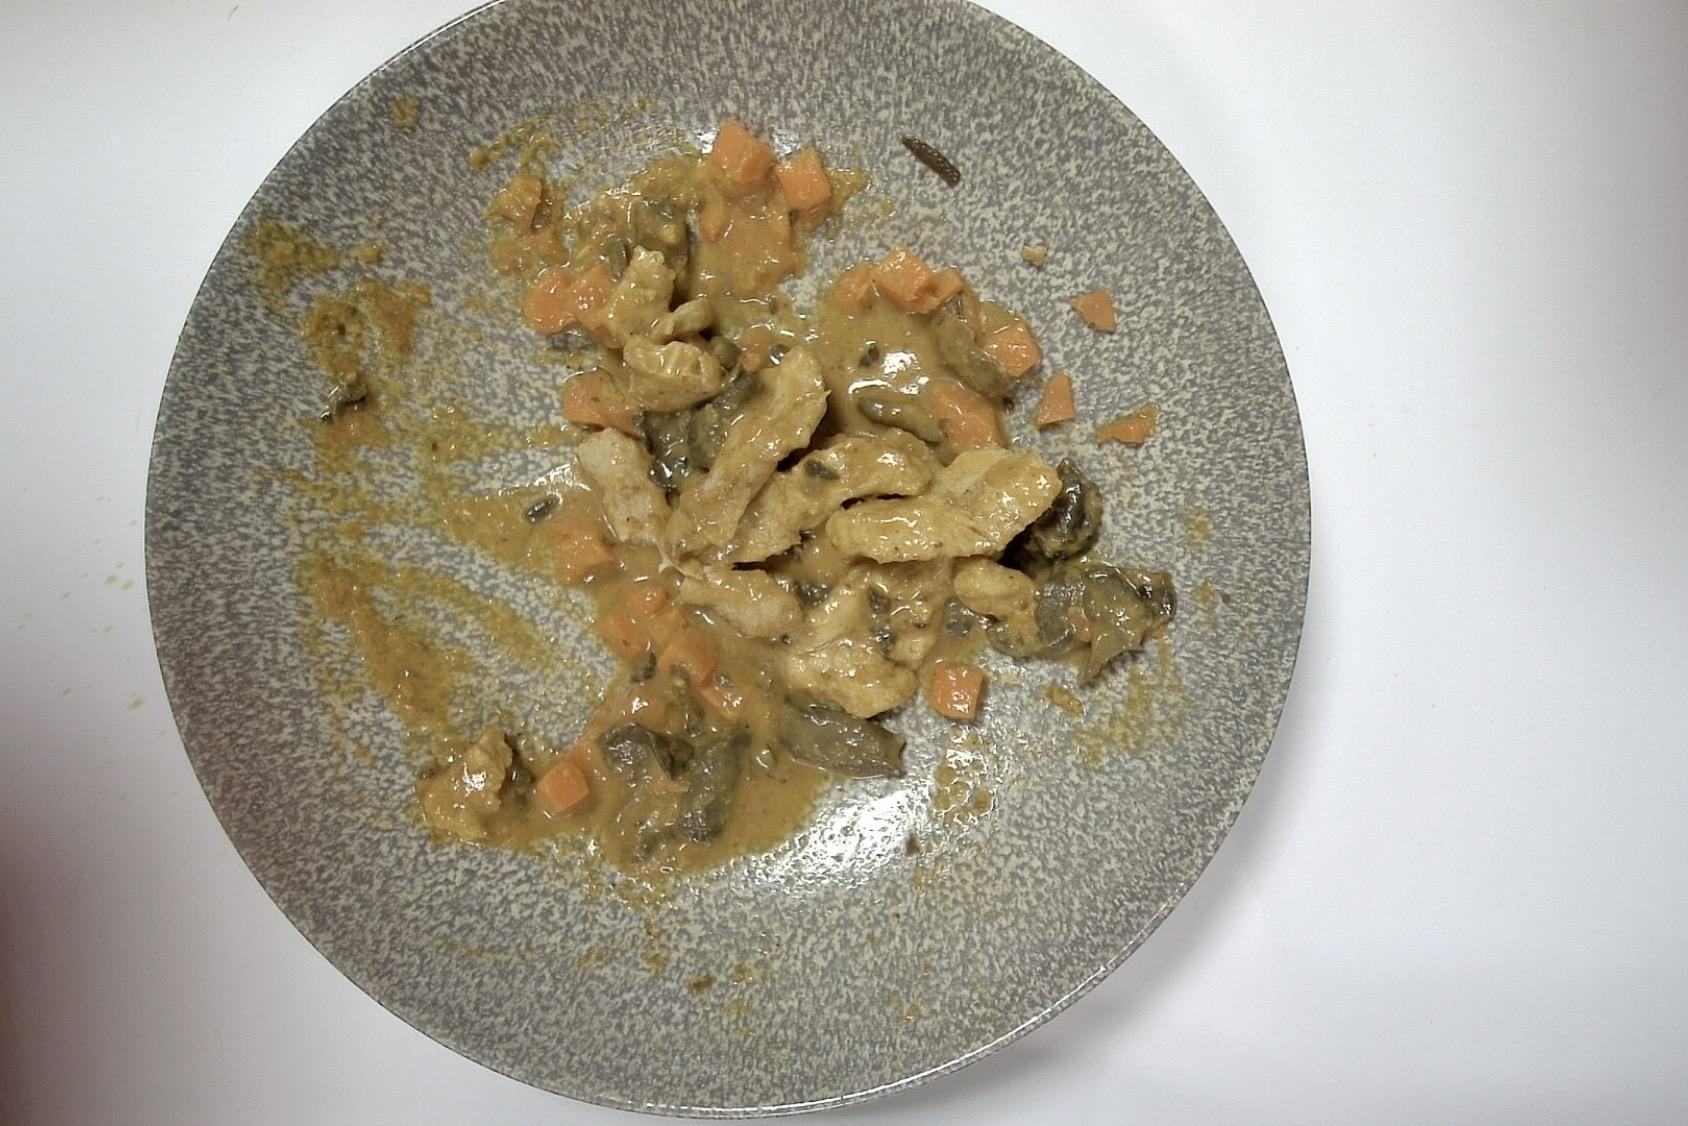
Gericht: Hähnchenstreifen, Kartoffelwürfel , Möhre Pilze Linsen , Tomaten-Curry-Sauce
Portionsgröße: Normale Portion
Zutaten: Kartoffelwürfel, Möhre, Pilze, Linsen, Tomaten-Curry-Sauce, Hähnchenstreifen
Gewicht vorher: 495 g
Kalorien vorher: 379,65 kcal
Gewicht nachher: 277 g
Kalorien nachher: 212,451 kcal